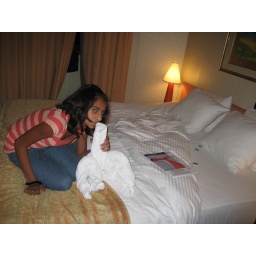
Shivina kissing a swan. Every evening they used to put some animal made out of a towel in the room.